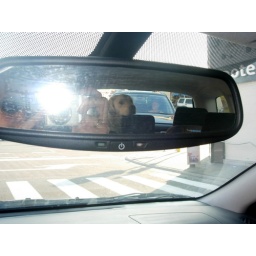
Alix is a female golden retriever and a service dog in training. Picture taken by her foster family.